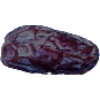
Label: Dates 1